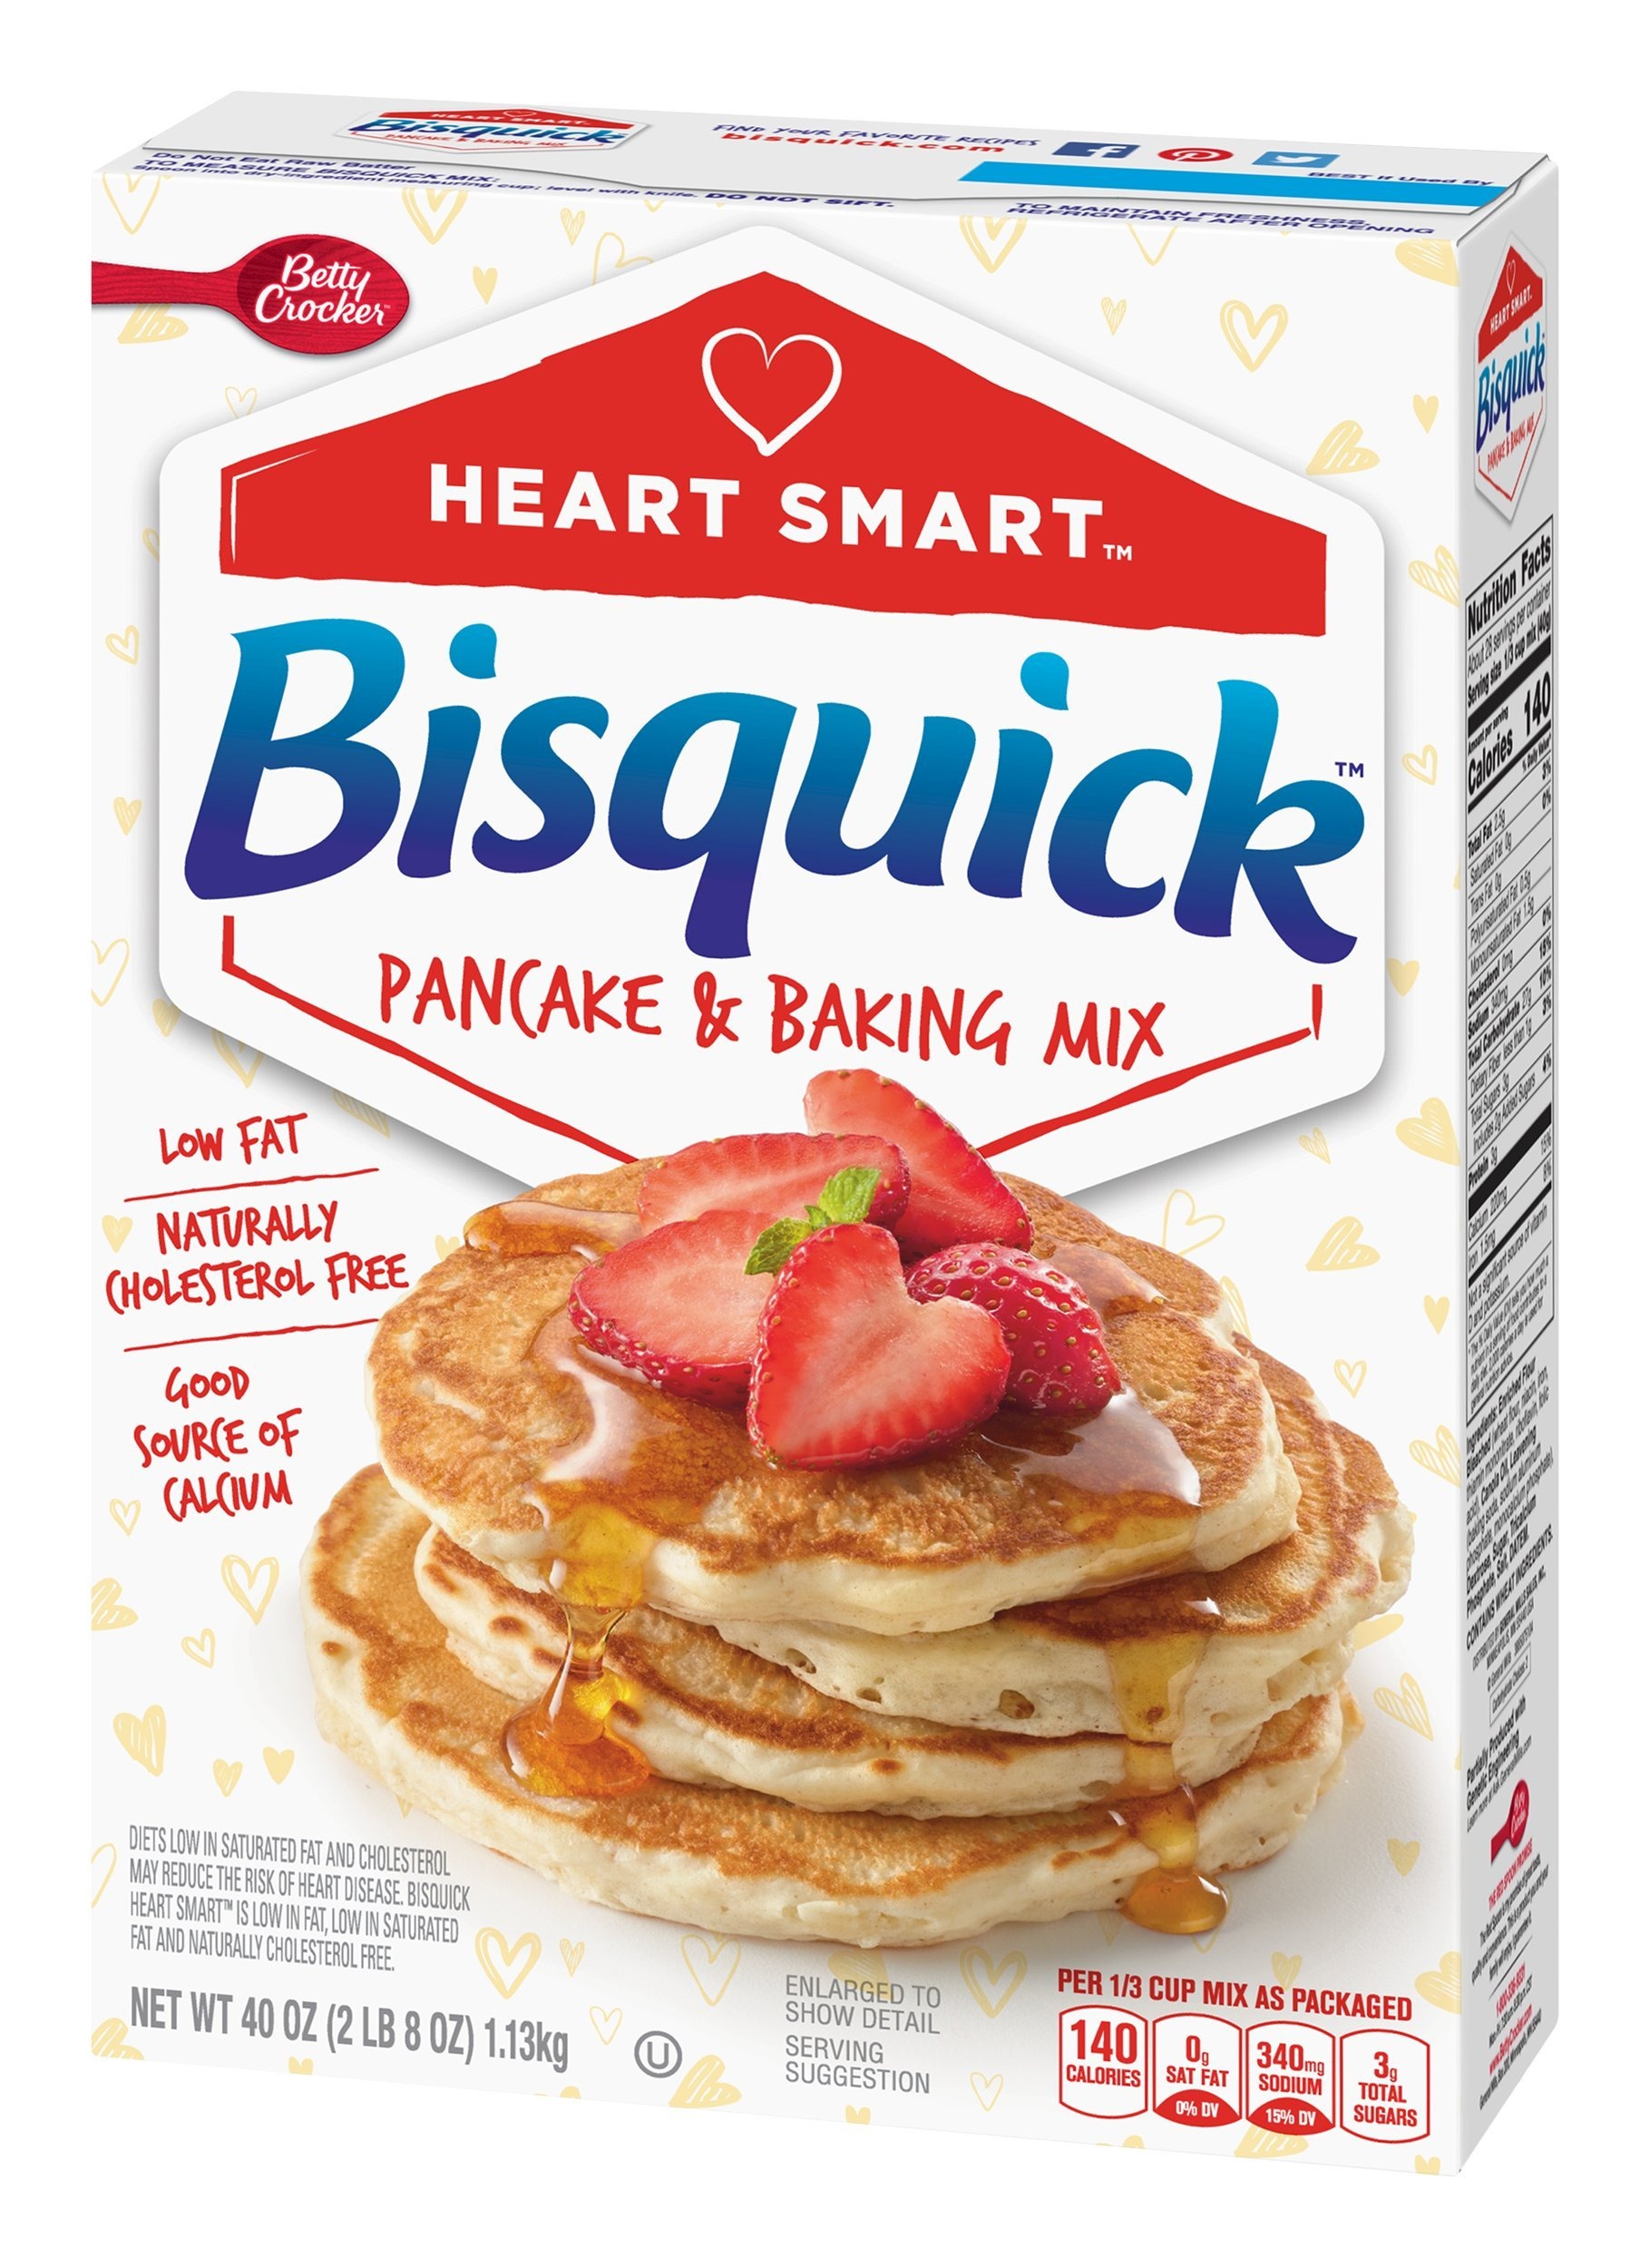
Item Name: Betty Crocker Heart Smart Bisquick Pancake and Baking Mix, Low-fat & Cholesterol-free, 40 oz.
Value: 40.0
Unit: Ounce

Price: 5.805